My Baby (band)

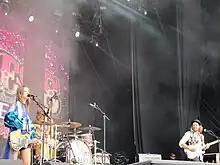
My Baby, 2016

My Baby is a Dutch-New Zealand band from Amsterdam. Their music is a mix of blues, country and funk. My Baby was founded in 2012 by previous members of the Amsterdam soul band The Souldiers. My Baby are Cato van Dijck (lead vocals, bass and violin), her brother Joost van Dijck (drums), and Daniel 'Dafreez' Johnston (guitars).